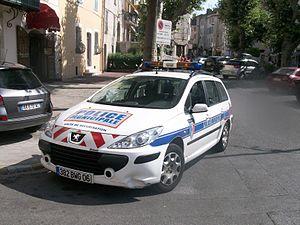
Voiture de la Police Municipale d'Antibes